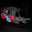
Label: ambulance